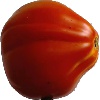
Label: Tomato 1